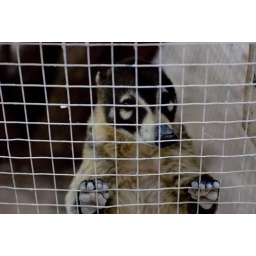
furry animal in a cage